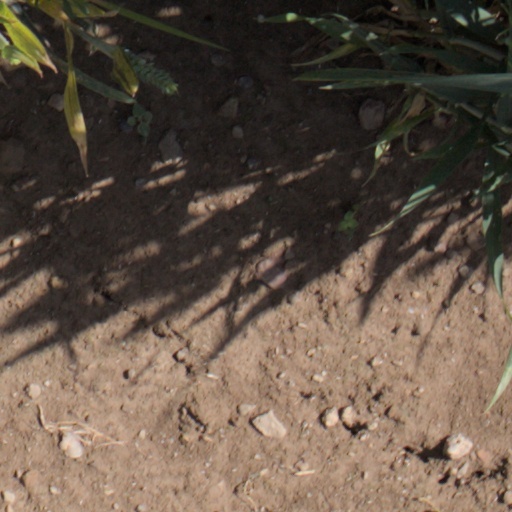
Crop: wheat